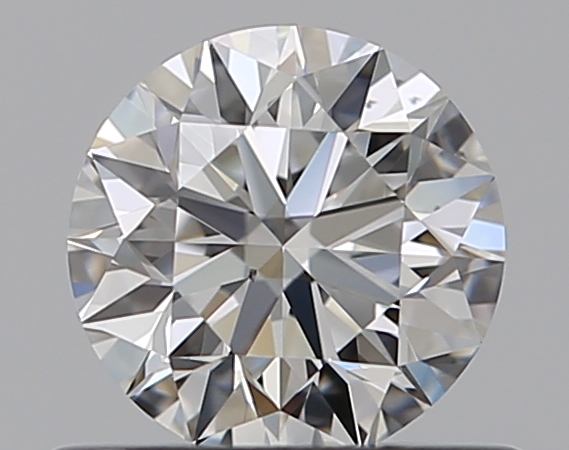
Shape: round
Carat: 0.5
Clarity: SI2
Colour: F
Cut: EX
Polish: EX
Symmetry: EX
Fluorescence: N
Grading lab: GIA
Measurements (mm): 5.05 x 5.08 x 3.17